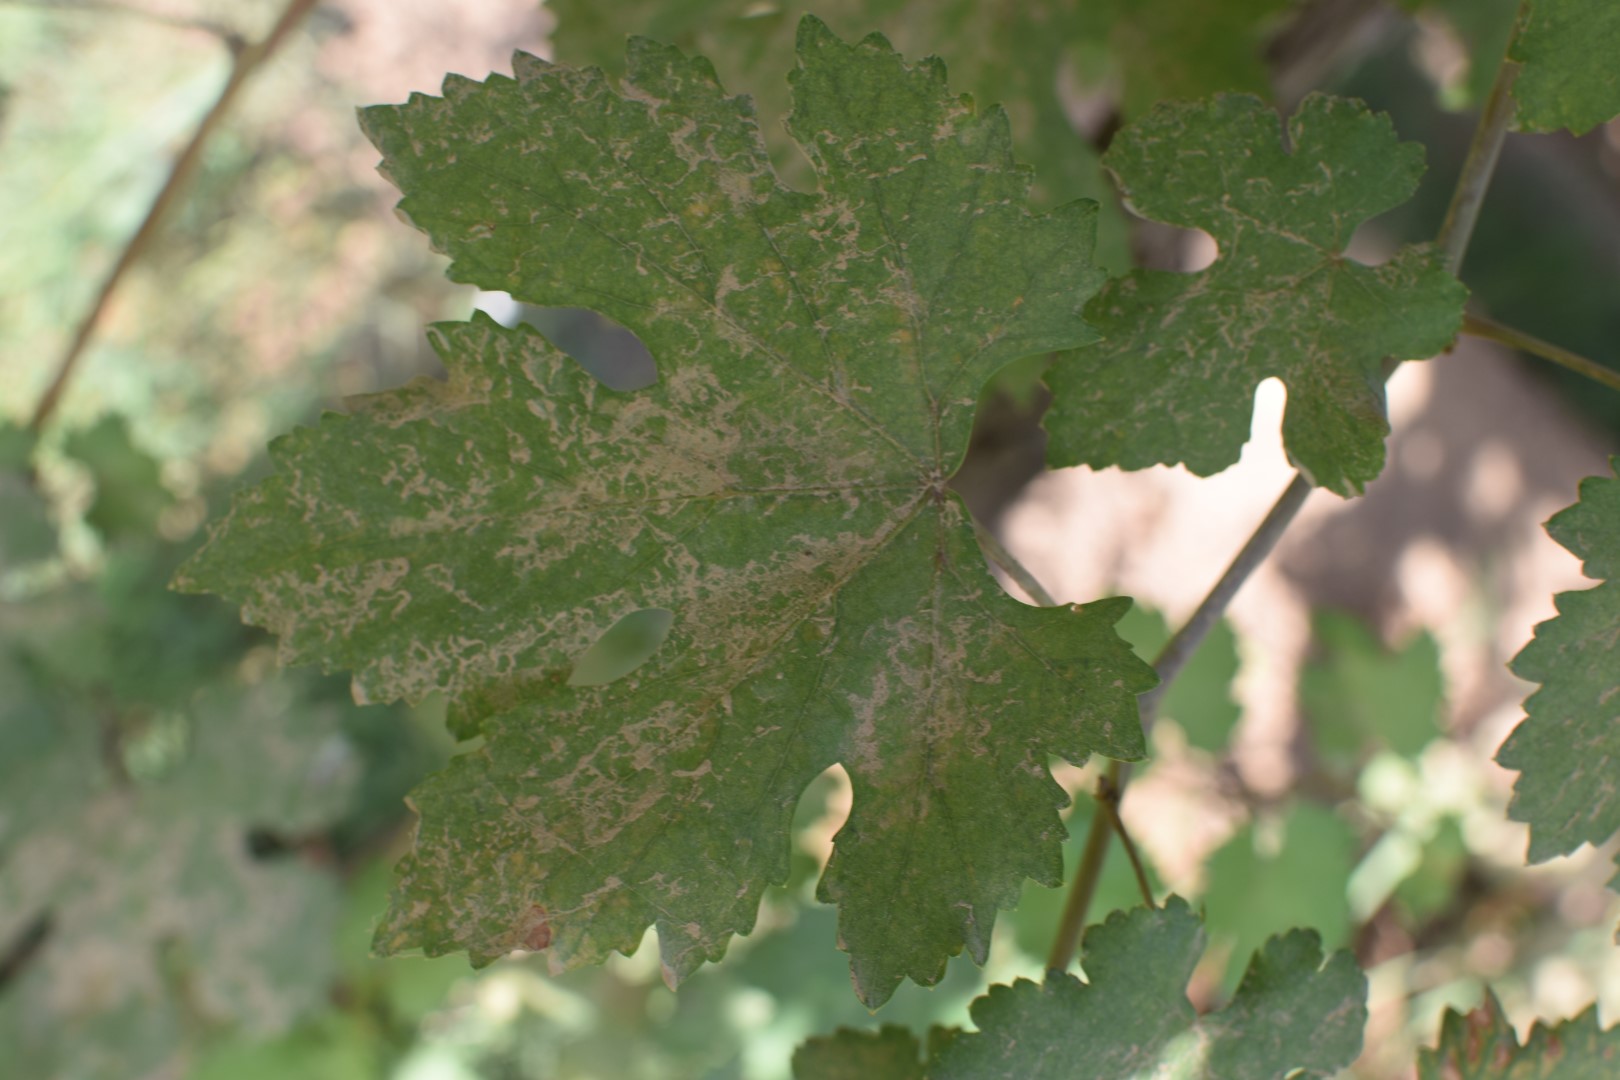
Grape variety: Deas Al-Annz